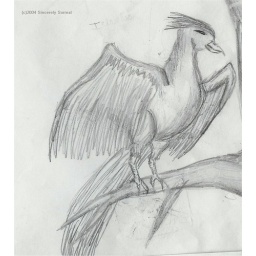
I drew this one a while ago. Just a random bird scribbled on a piece of notebook paper in class.